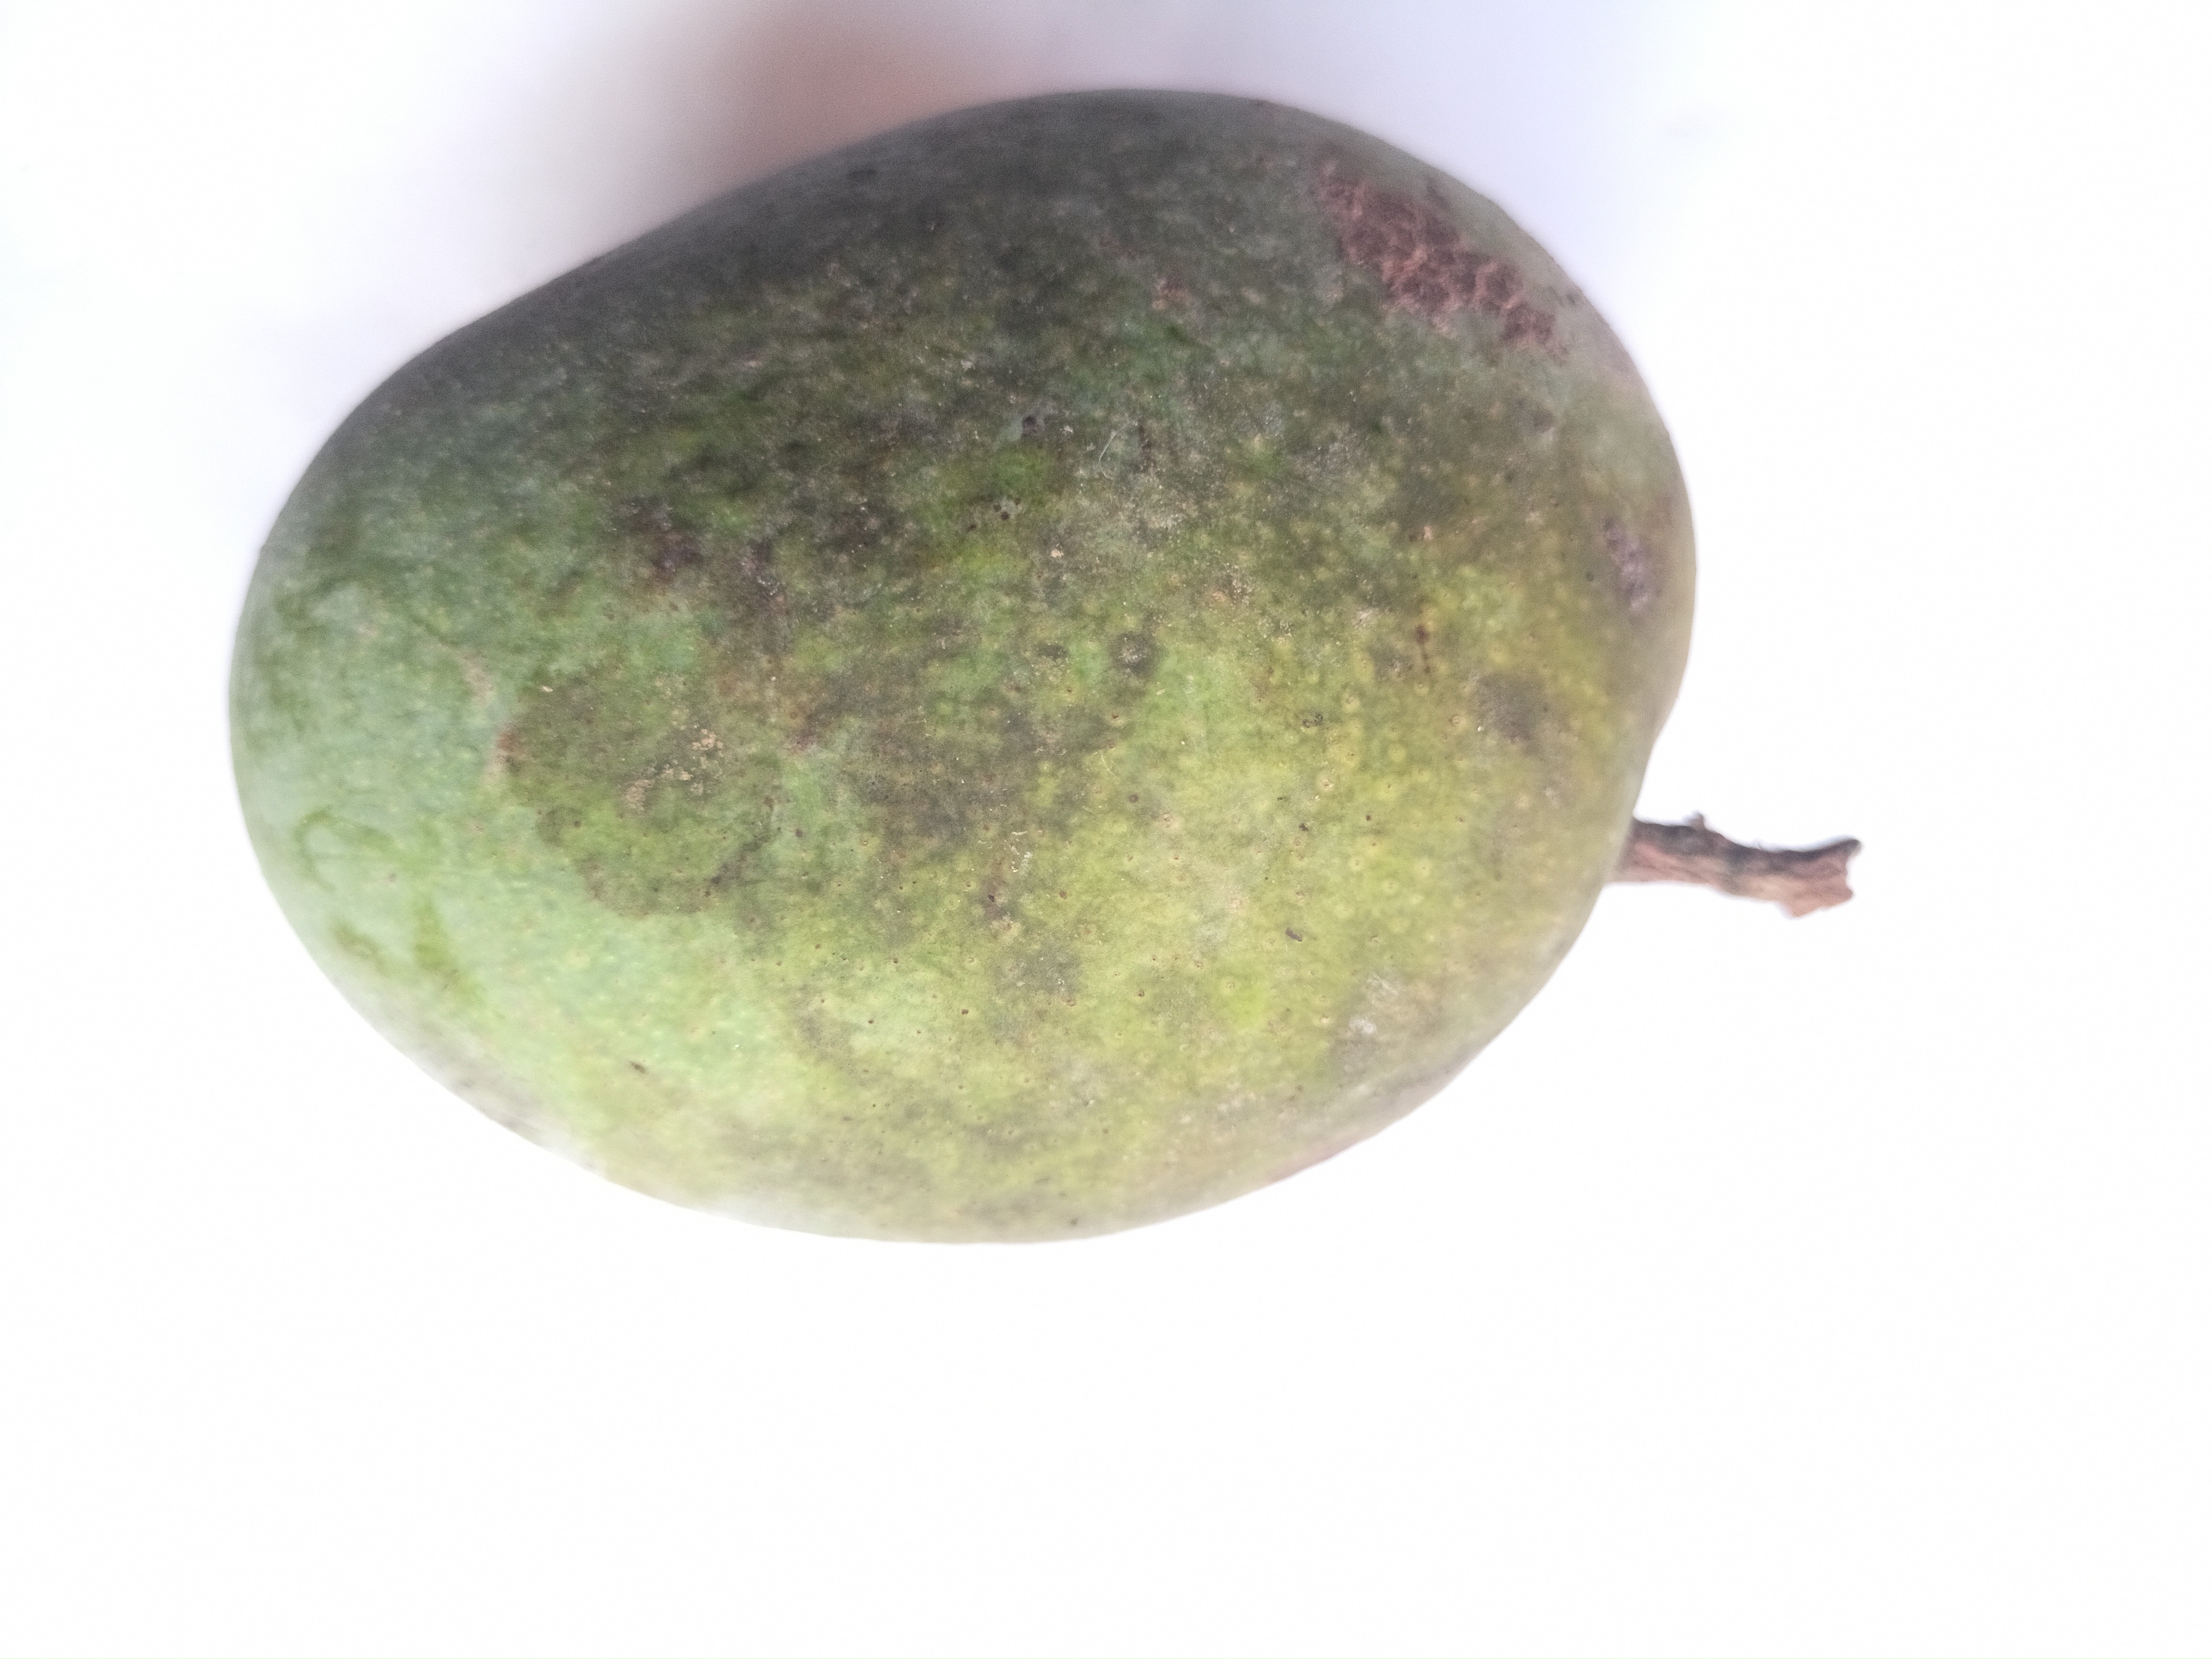
Mango variety: Khrishapat